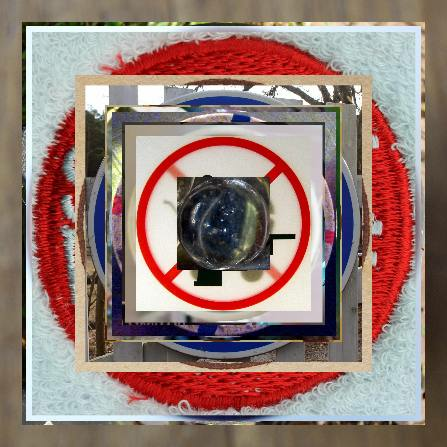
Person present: No